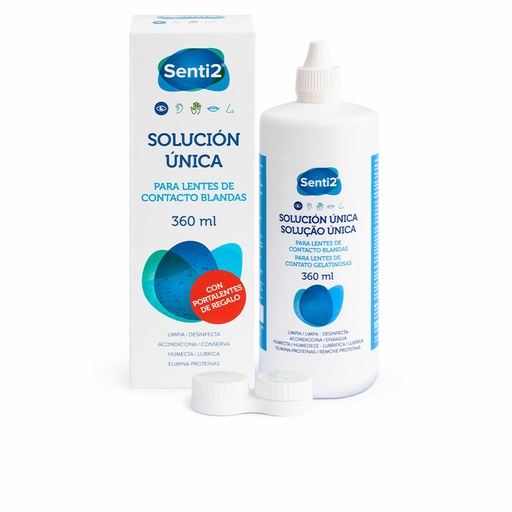
Puhdistusneste Senti2 360 ml
Puhdistusneste Senti2 360 ml on eksklusiivinen, huippulaadukas tuote vartalonhoitoon. Jos etsit parhaita henkilökohtaisen hygienian tuotteita, 100 % aidot Senti2 -tuotteet ovat juuri sitä mitä etsit. Tilavuus: 360 ml Mistä 2,72 / 100ml General Product Safety Regulations information: COVALDROPER S.L C/ PEDRAPIQUERS, 10 46014 - VALENCIA
Brand: Senti2
Category: Health & Beauty > Personal Care > Vision Care > Contact Lens Care > Contact Lens Solution